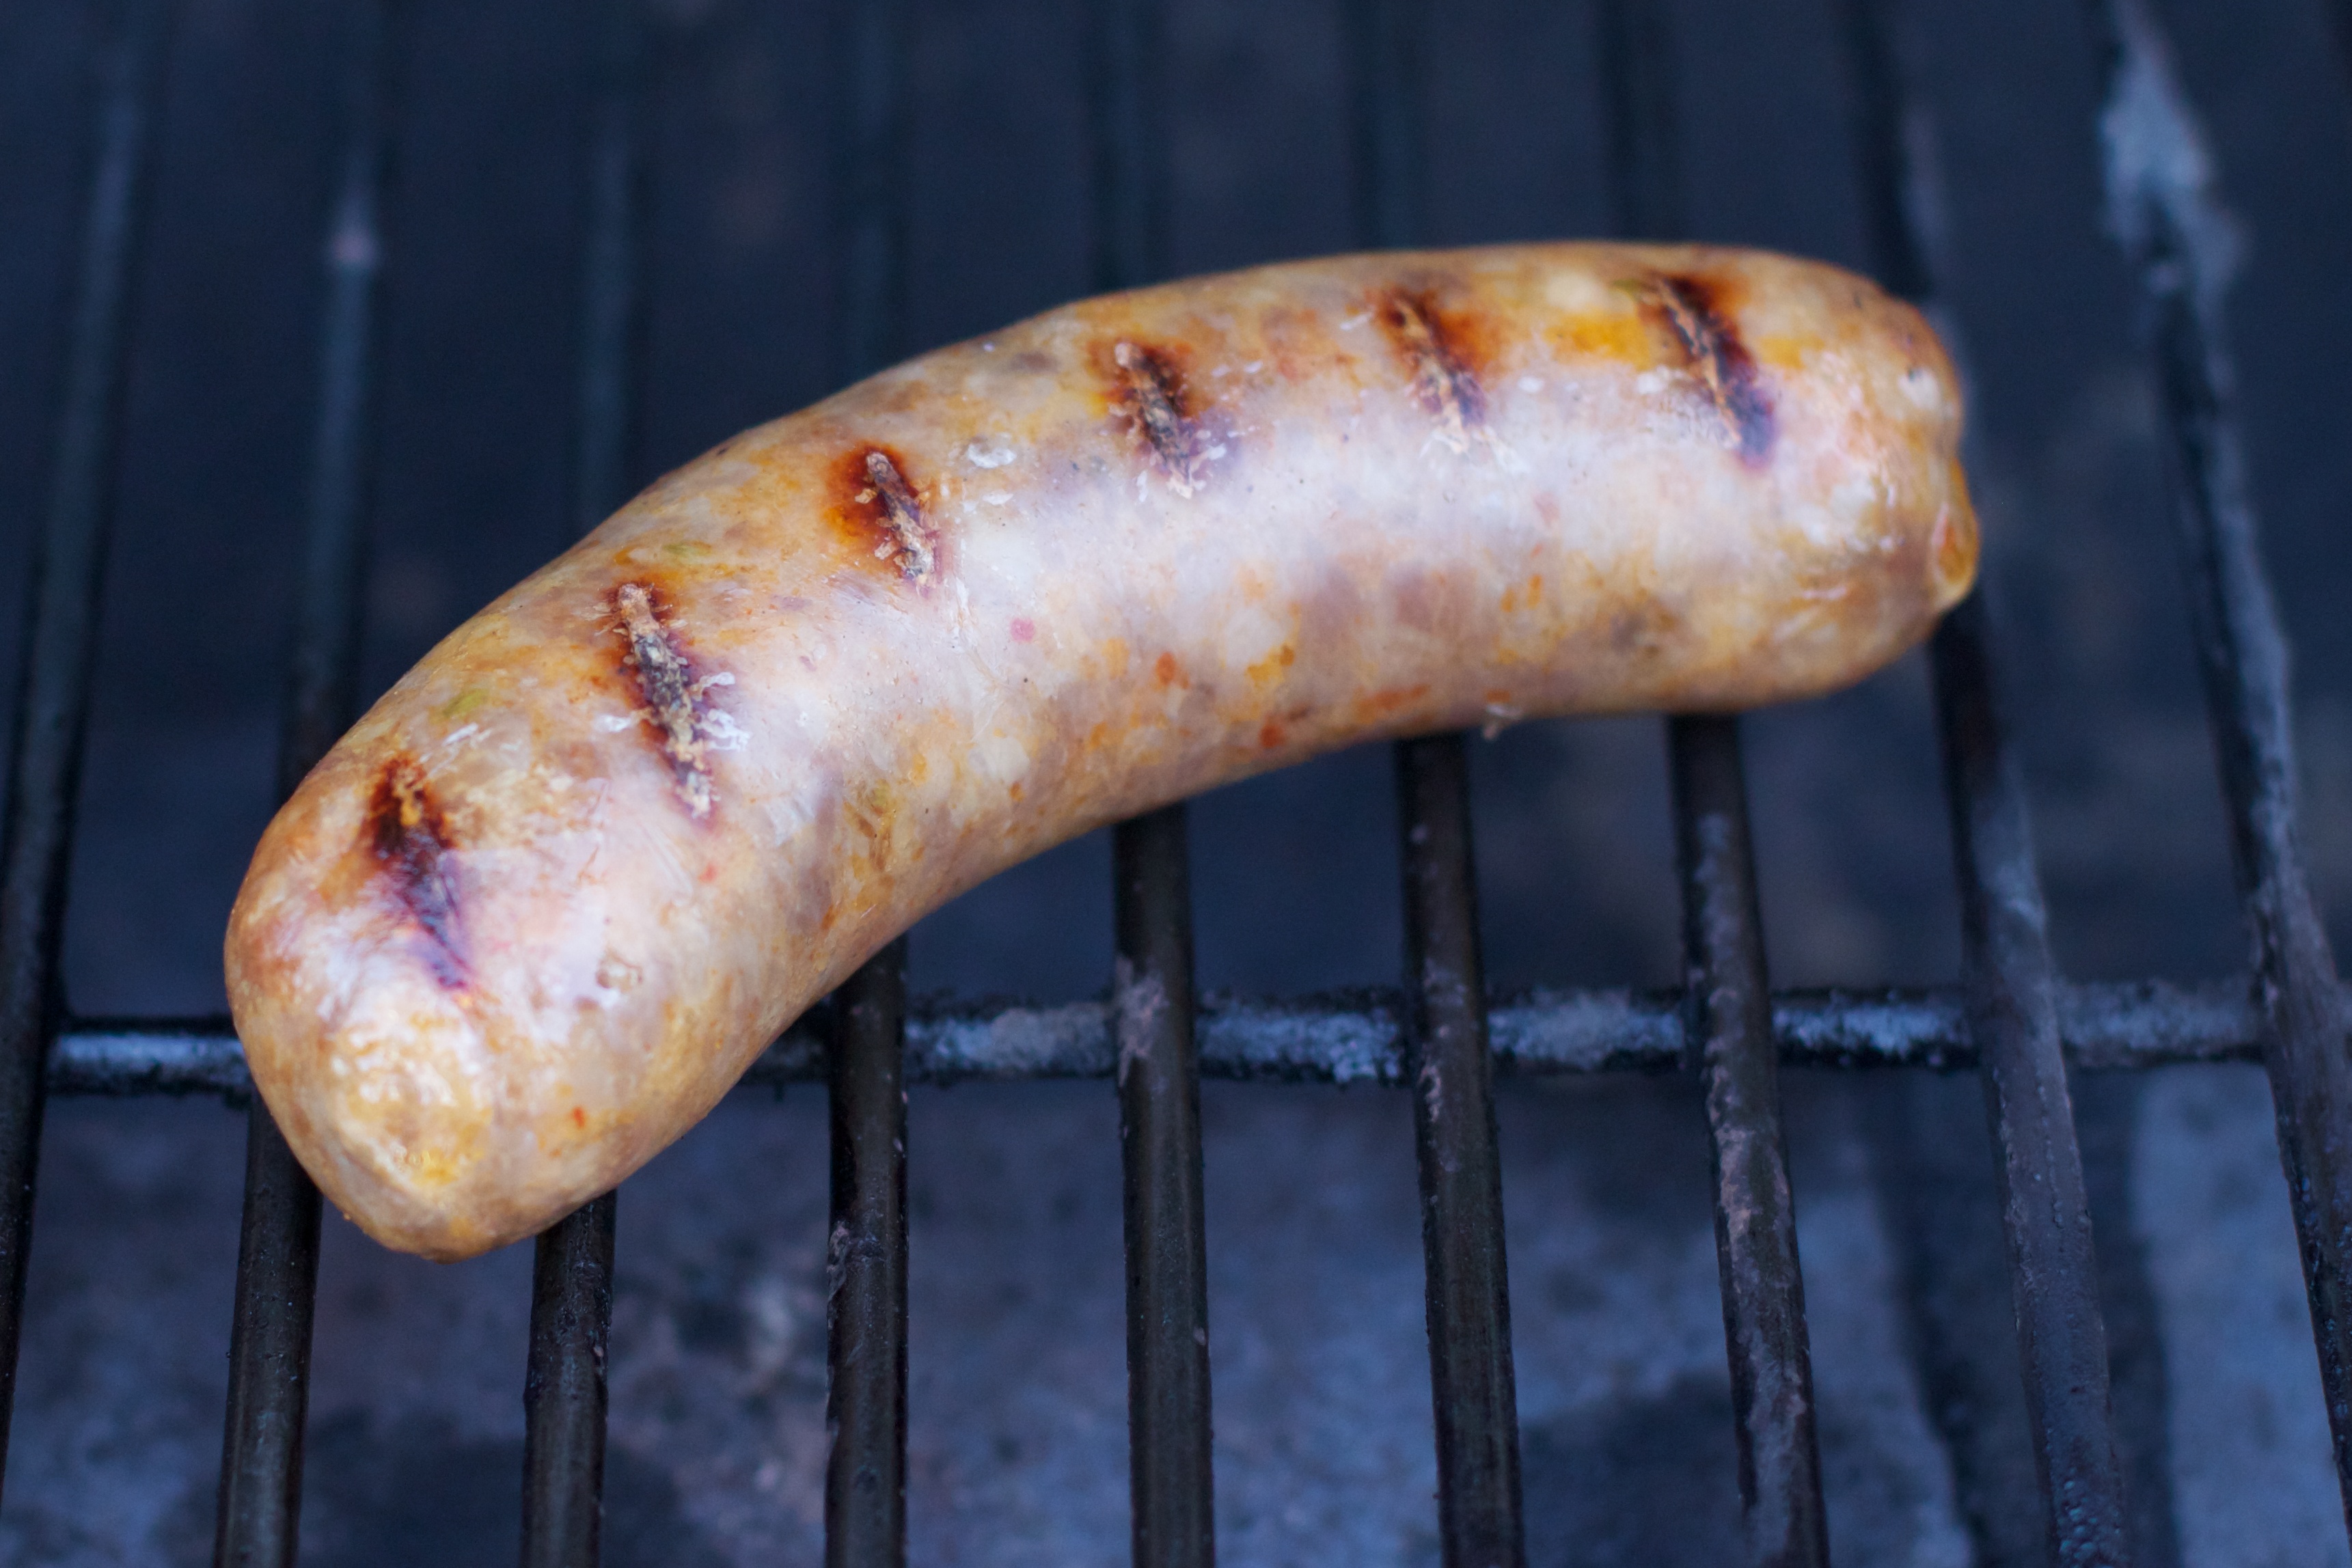
dish, food, cooking, bbq, meat, barbecue, cuisine, sausage, bratwurst, animal source foods, weisswurst, breakfast sausage, boudin, boerewors